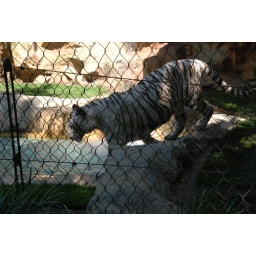
White tiger walking around in circles. Apparently he was just as bored as I was.